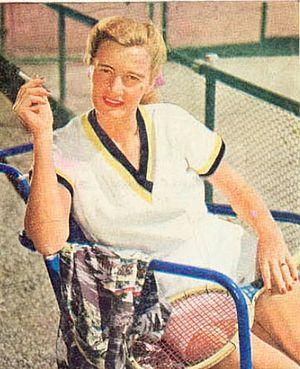
Pauline May Betz épouse Addie est une joueuse de tennis américaine des années 1940.